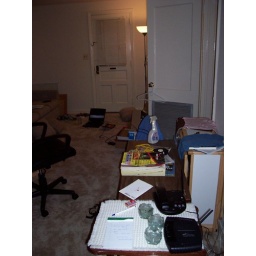
The tv is hiding by the lamp behind that door. My dining table is that vertical white thing on the right.